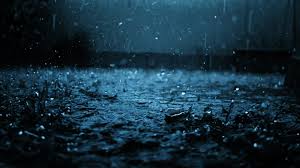
Weather: rain or strom